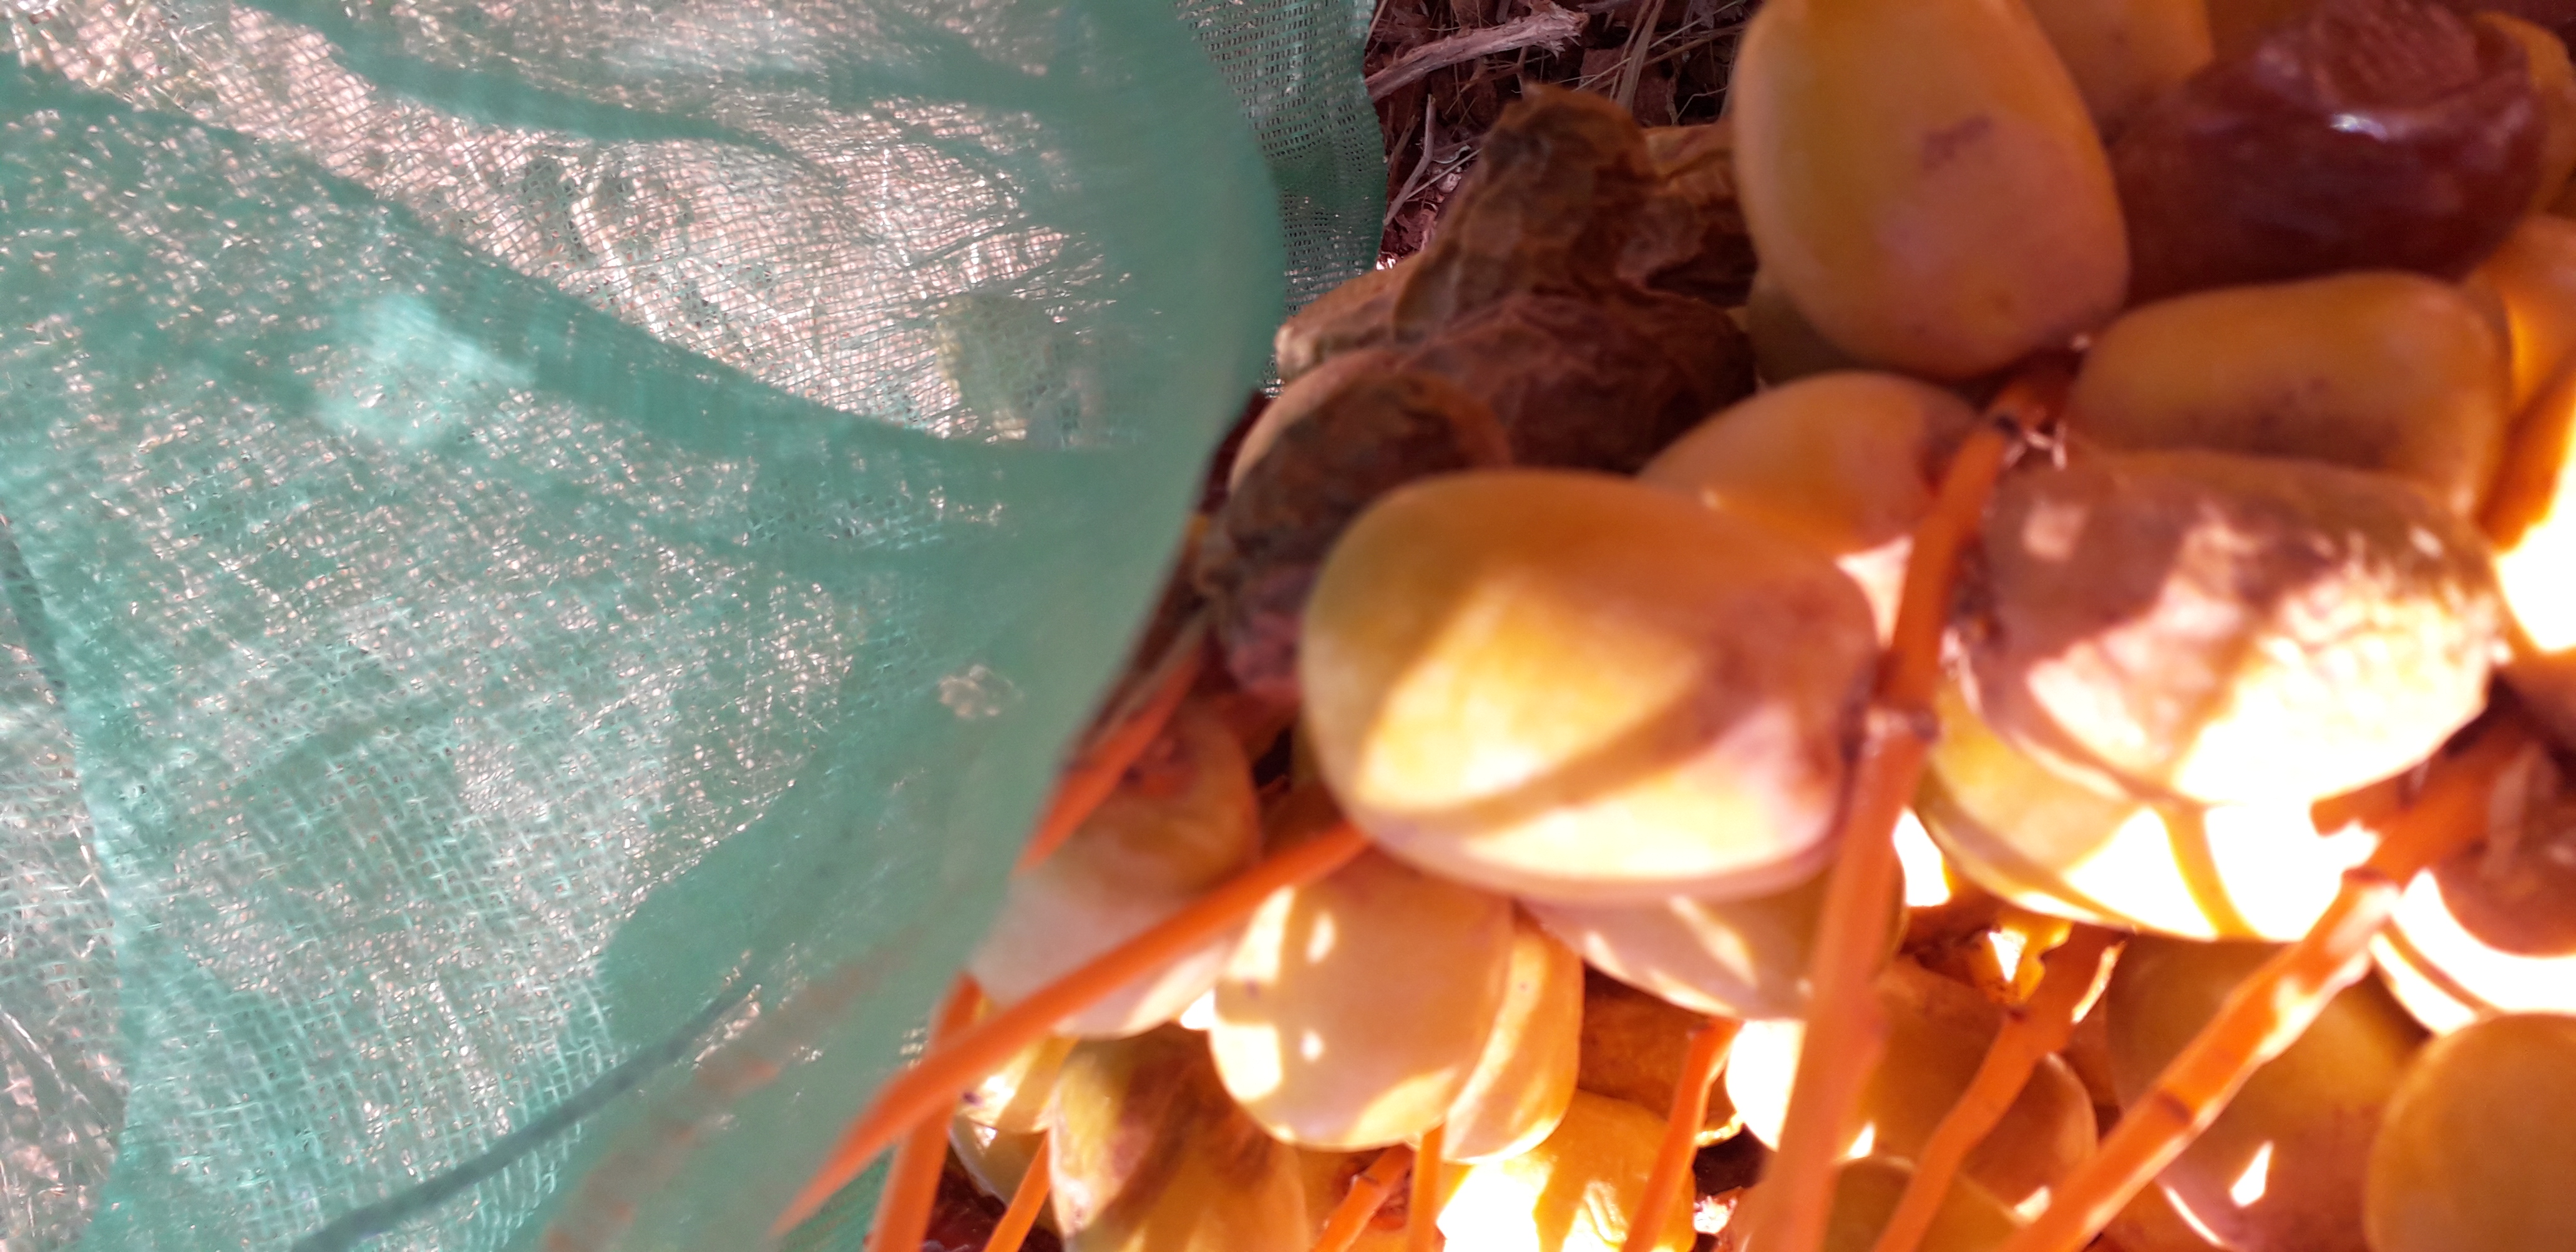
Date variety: Boufagous